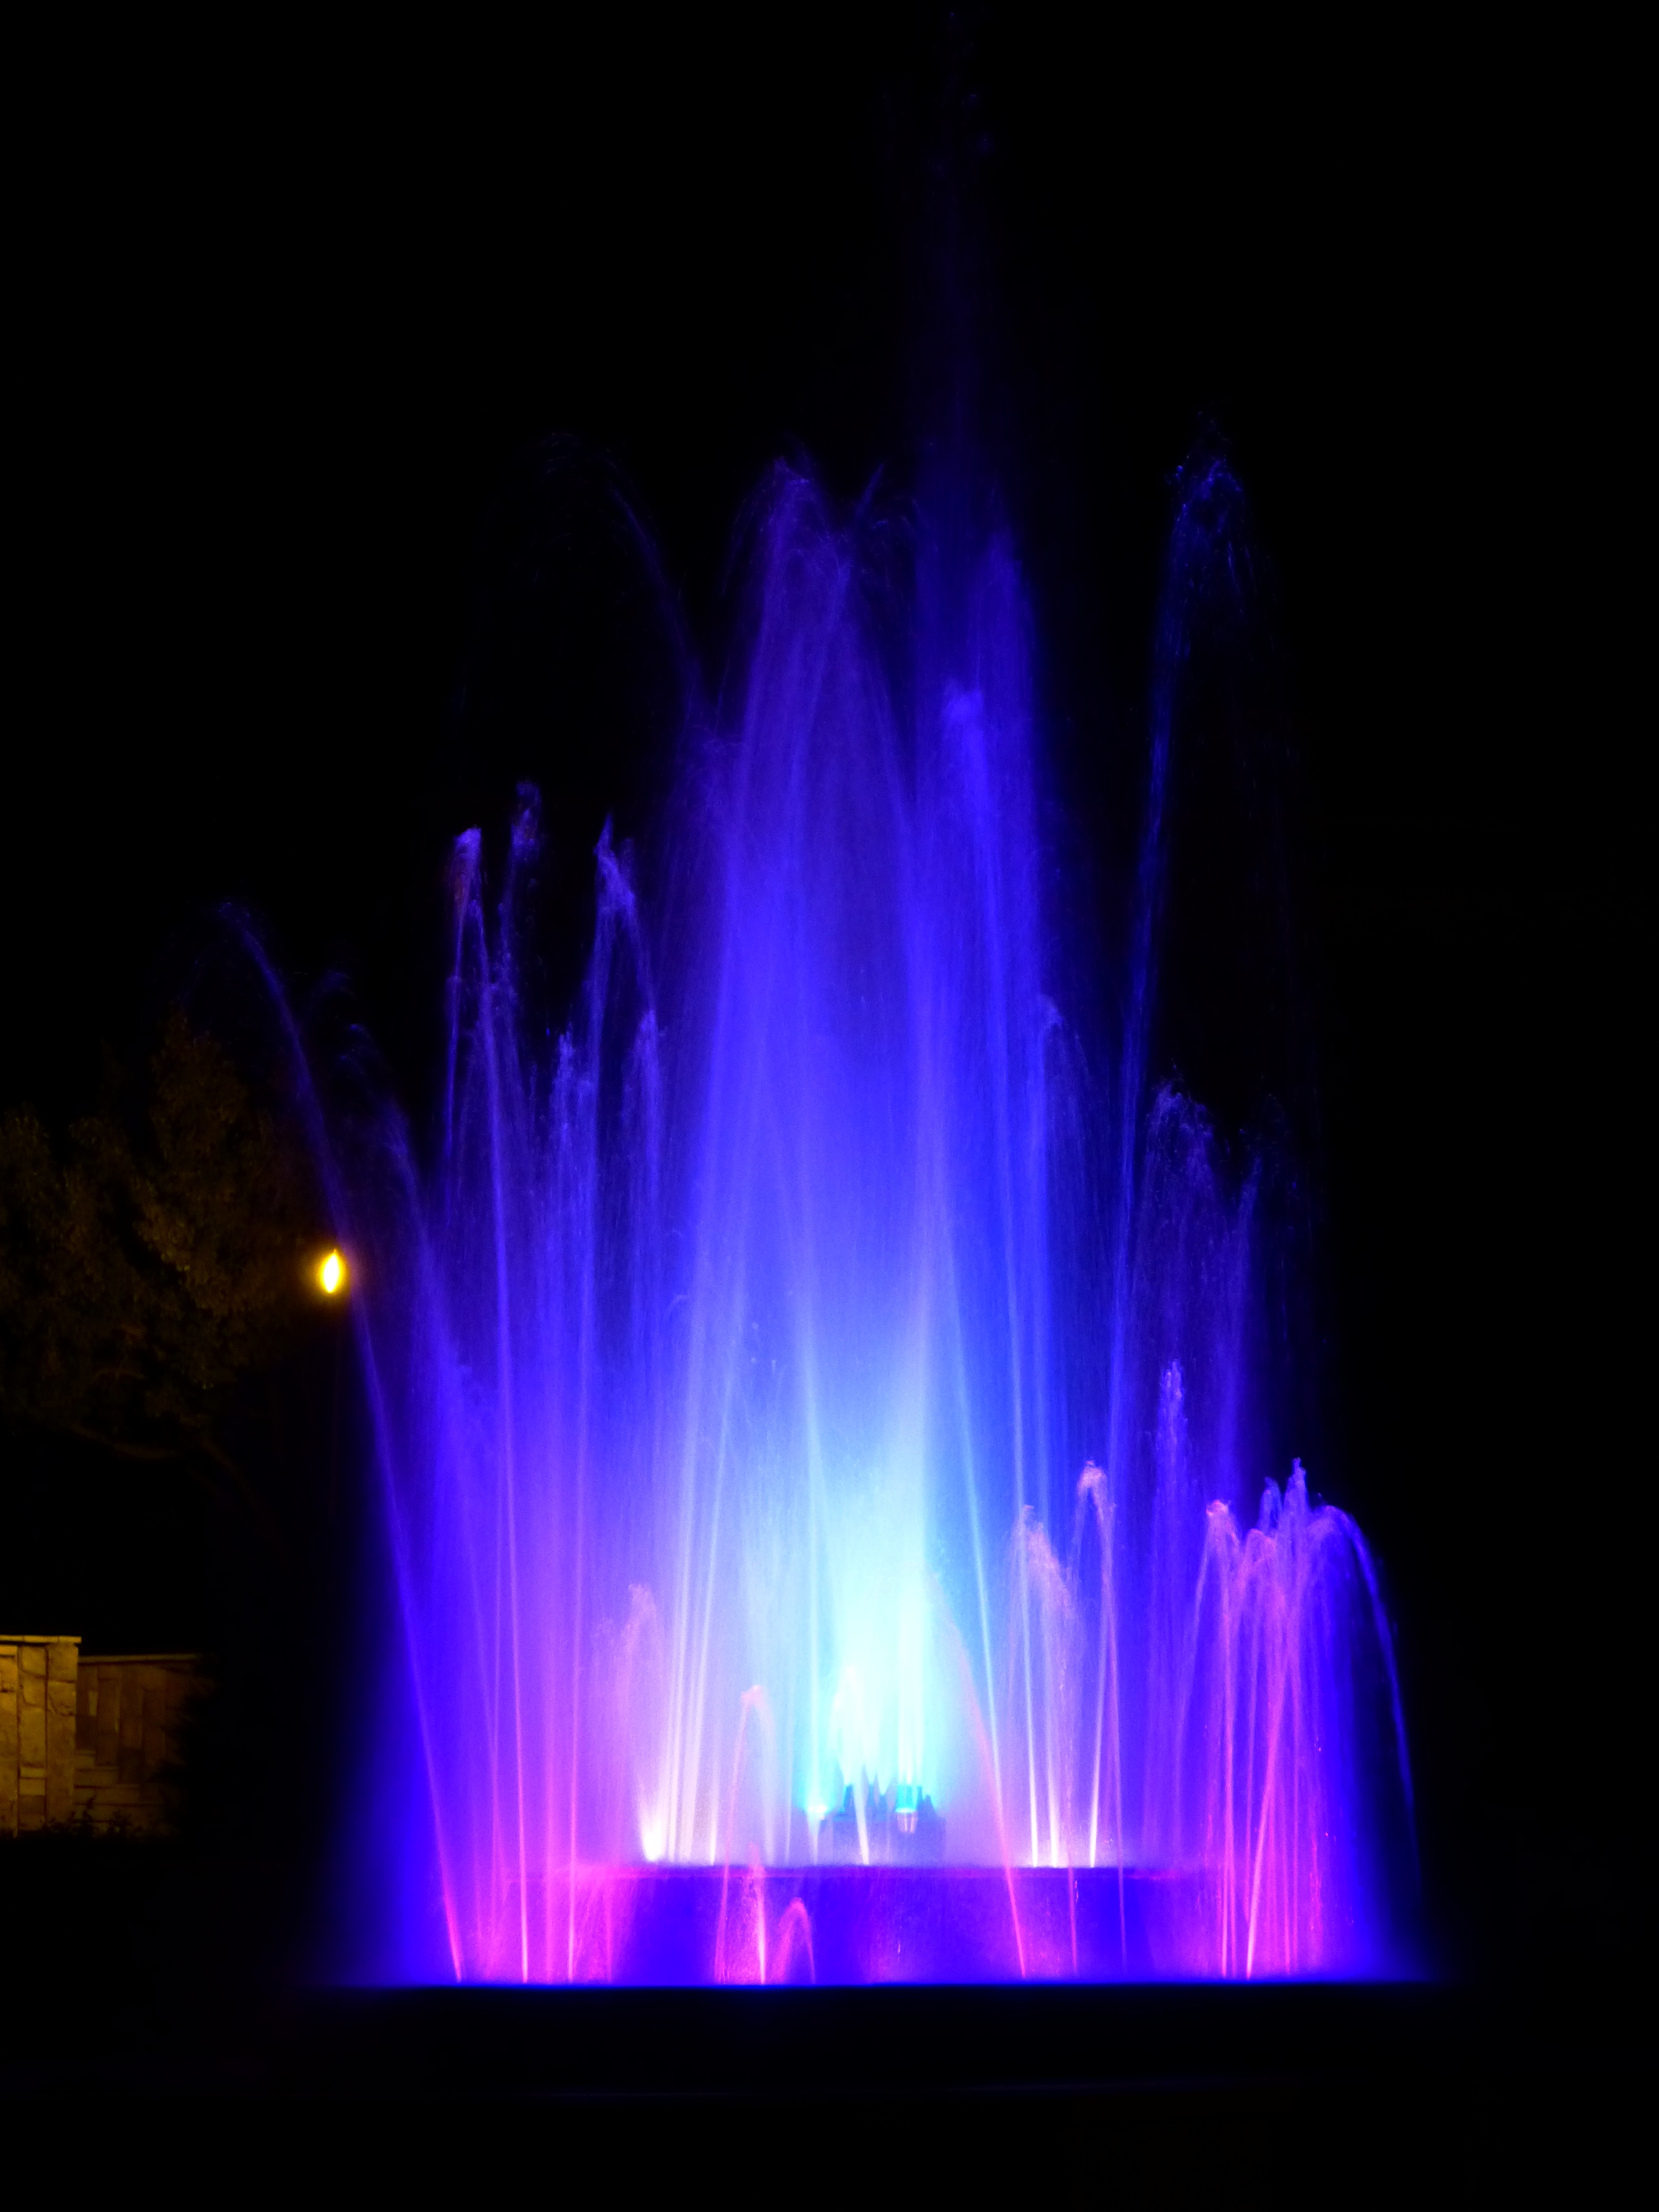
water, light, wet, flame, blue, colorful, bubble, illuminated, fountain, water games, inject